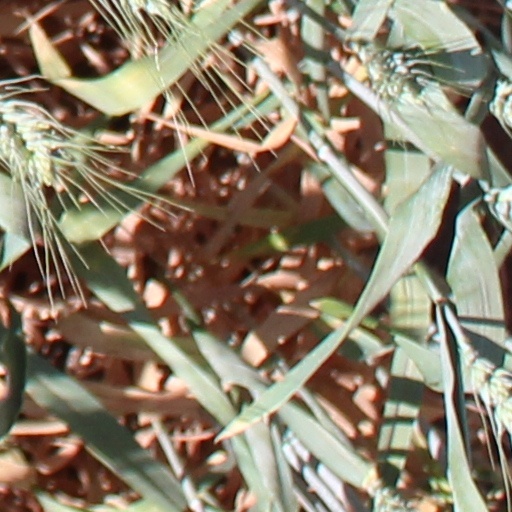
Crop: wheat